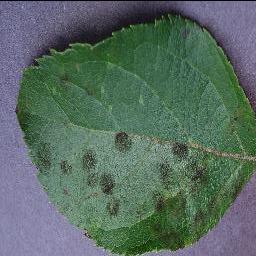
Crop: apple
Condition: scab